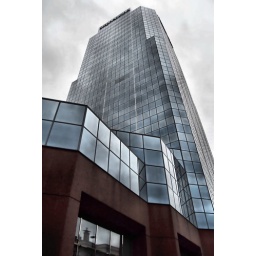
stevens building in little rock